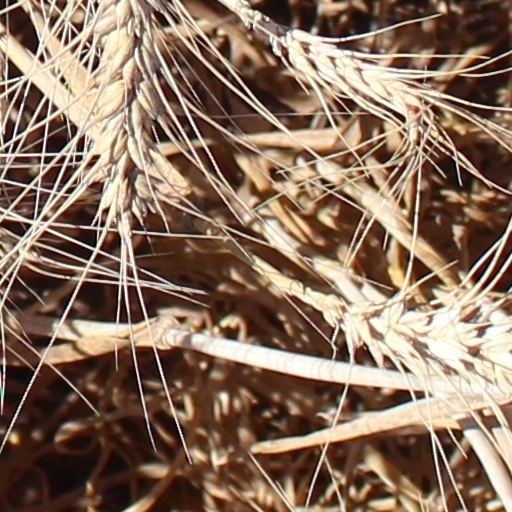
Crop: wheat